The Mask of Diijon

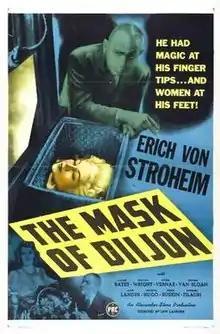
Theatrical release poster

The Mask of Diijon is a 1946 American black-and-white horror noir suspense film released from PRC Studios, directed by Lew Landers and featuring Erich von Stroheim, Jeanne Bates and William Wright.